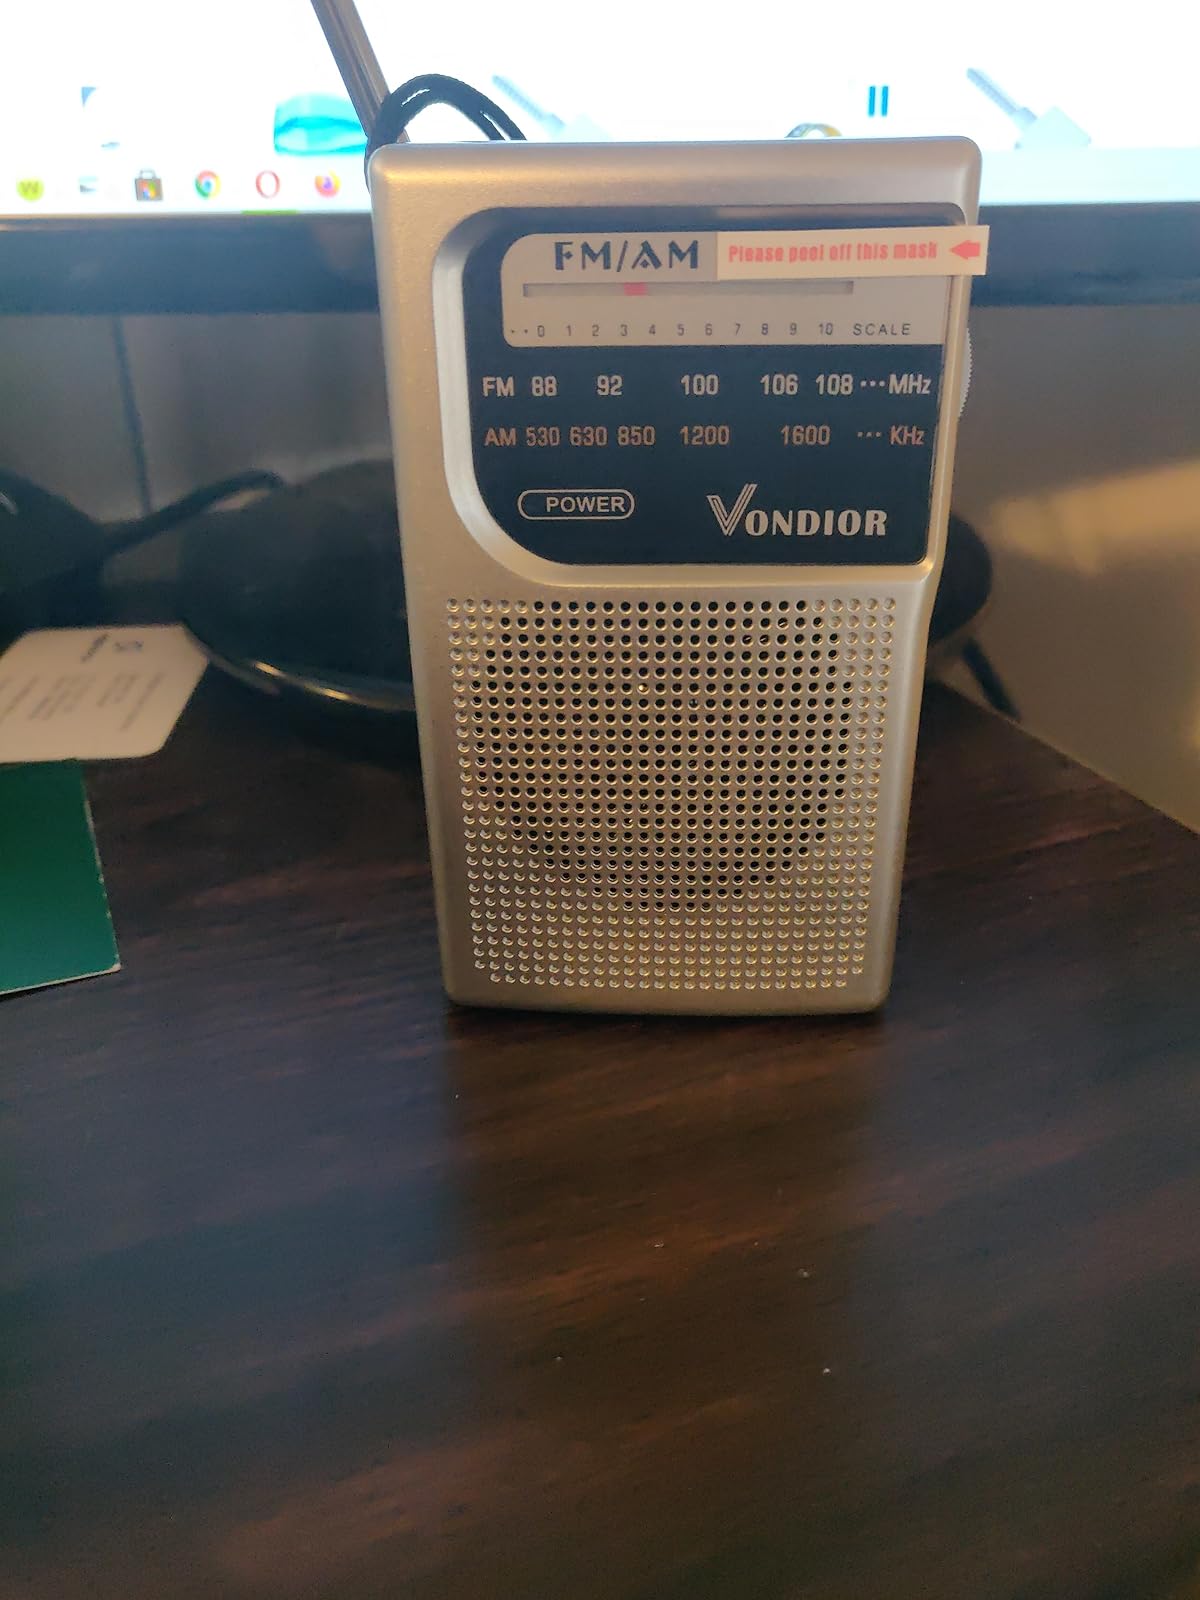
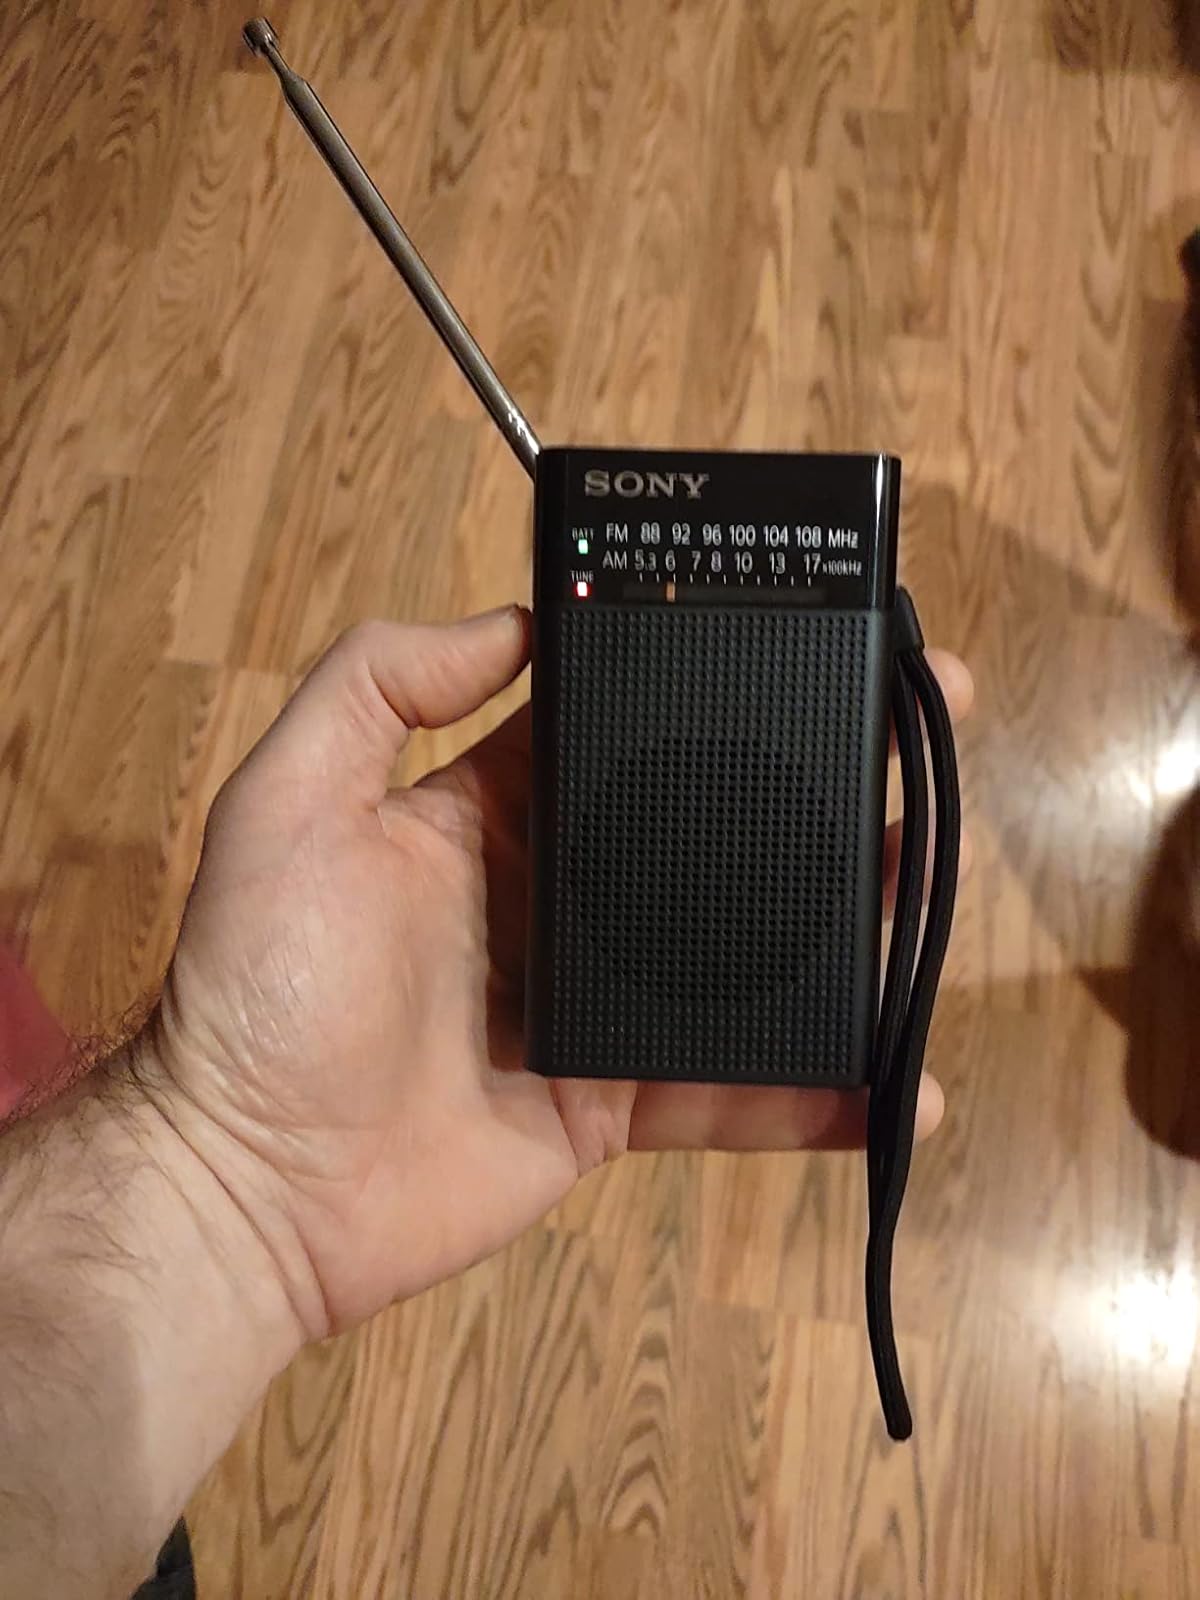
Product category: radio
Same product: no